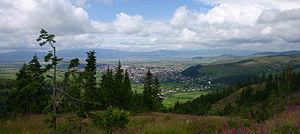
Gheorgheni est une municipalité du județ de Harghita en Roumanie et fait partie de la région de Transylvanie